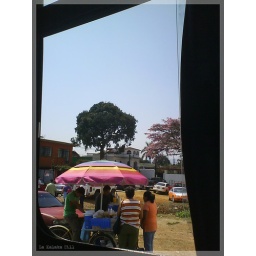
Use a window or a door as a frame for your subject today in a photograph.